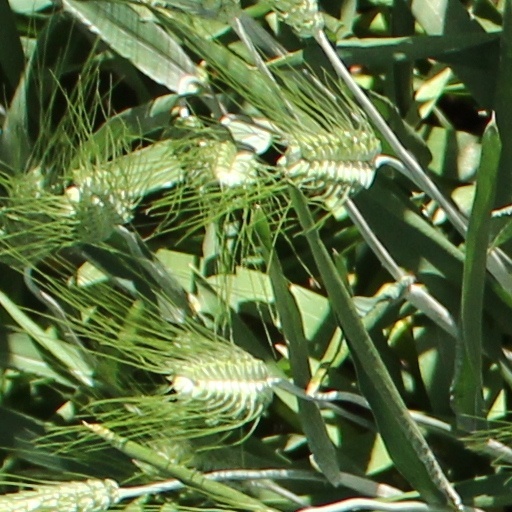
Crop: wheat